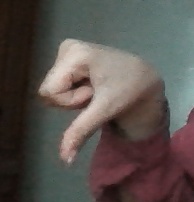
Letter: waw